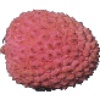
Label: Lychee 1